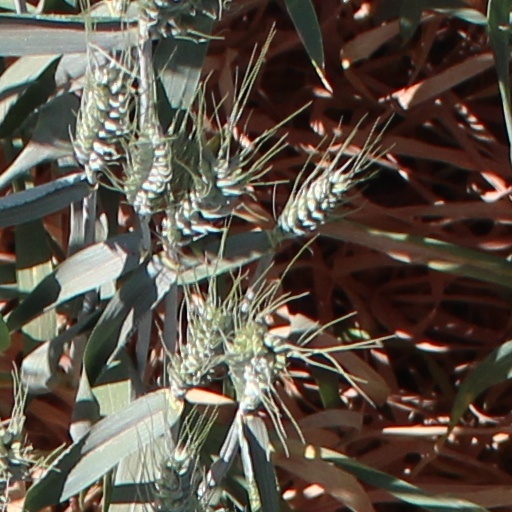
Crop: wheat